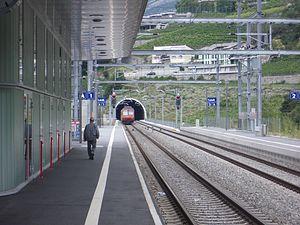
La gare de Loèche est une gare ferroviaire située sur le territoire de la commune suisse de Loèche dans le canton du Valais.